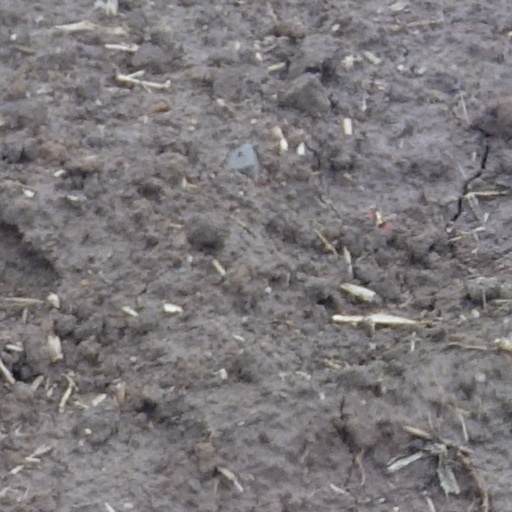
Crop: wheat